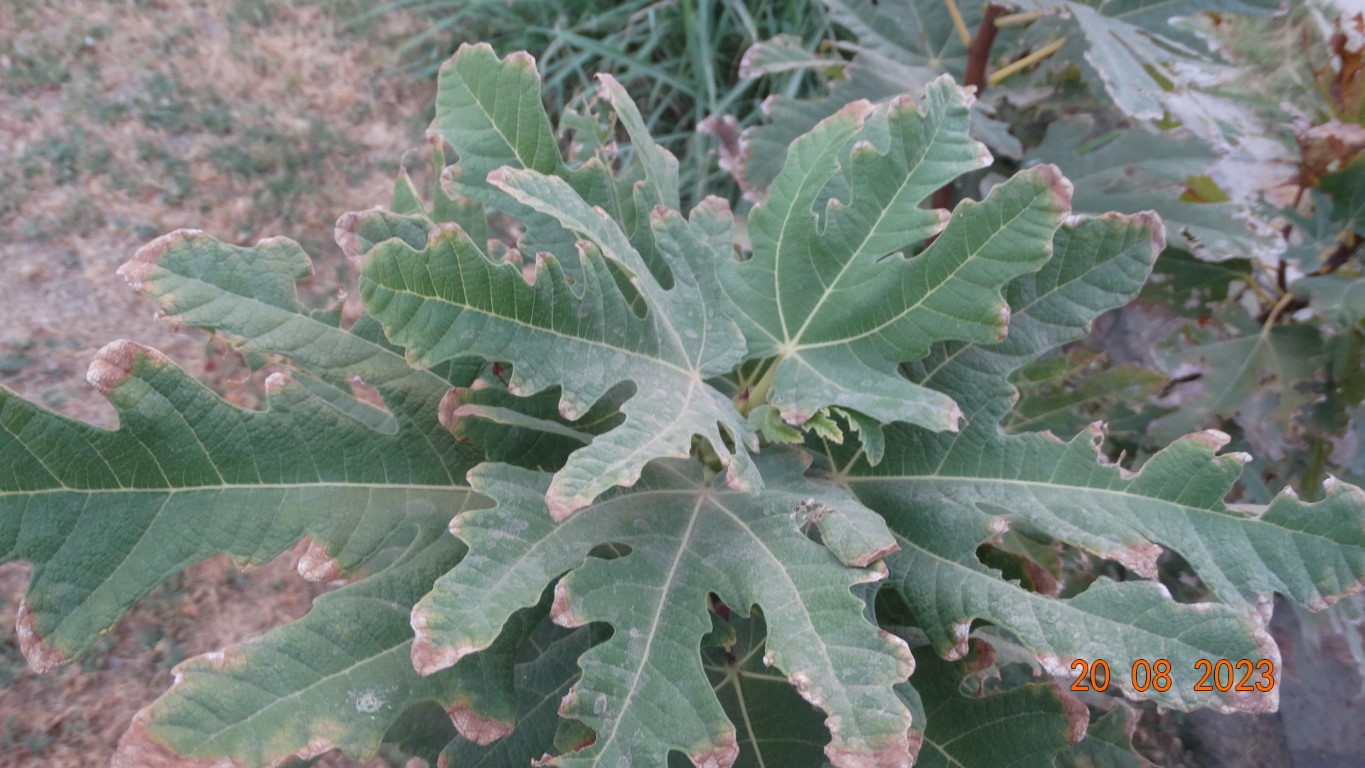
Label: infected